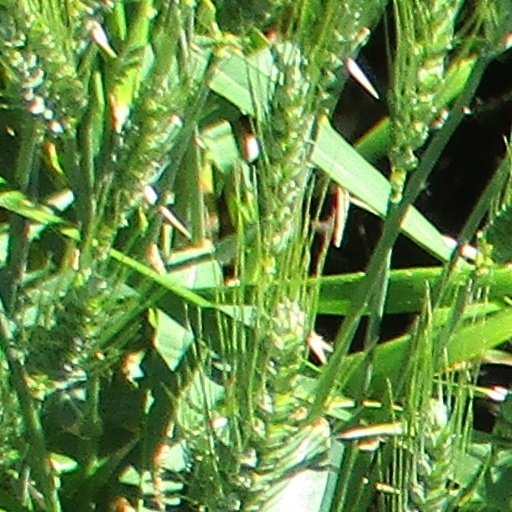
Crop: wheat